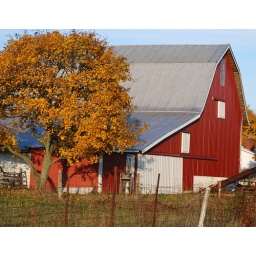
red barn in fall